Imitation

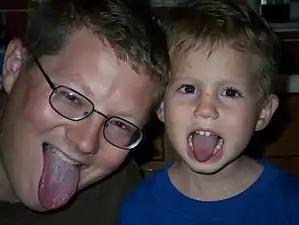
A toddler imitates his father.

Imitation (from Latin "imitatio", "a copying, imitation") is a behavior whereby an individual observes and replicates another's behavior. Imitation is also a form of learning that leads to the "development of traditions, and ultimately our culture. It allows for the transfer of information (behaviors, customs, etc.) between individuals and down generations without the need for genetic inheritance." The word "imitation" can be applied in many contexts, ranging from animal training to politics. The term generally refers to conscious behavior; subconscious imitation is termed mirroring.